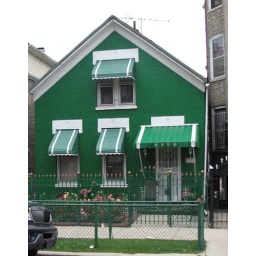
An unusual color for a house in this neighborhood - red brick is the norm.